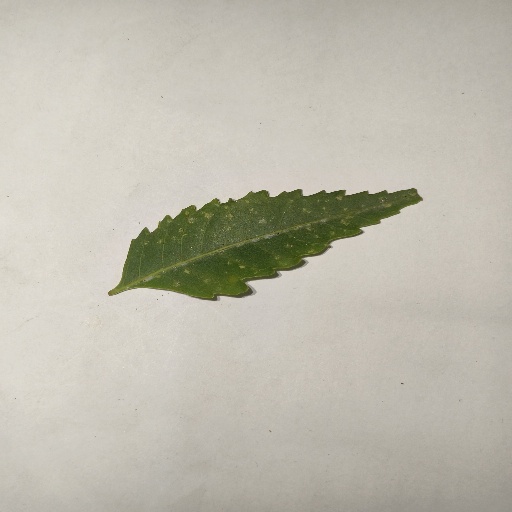
Species: Neem
Leaf condition: Powdery Mildew